Gifted education

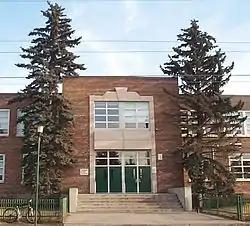
Queen Elizabeth High School in Calgary offers the GATE Program to both Division 3 and 4 (in total, Grades 7–12).

In Alberta, the Calgary Board of Education (CBE) has various elementary, middle and high schools offering the GATE Program, standing for Gifted and Talented Education, for grades 4–12, or divisions 2–4. The program for students, who, through an IQ test, ranked in the Very Superior Range; falling into Gifted or Genius. For each of the three divisions, there are two schools offering GATE, one for the north side of the city (CBE areas I, II and III) and one for the south side (CBE areas IV and V). For Division 2, or grades 4–6, it is available at Hillhurst Elementary School for the North and Nellie McClung Elementary School for the South. For Division 3, or grades 7–9, it is available at Queen Elizabeth High School for the north and John Ware Junior High School for the south. For Division 3, or grades 10–12, Queen Elizabeth High School, a joint junior high–senior high, offers it for the north and Henry Wise Wood Senior High School offers it for the south. GATE classes go more in-depth and cover some curriculum for the following grade level, with tougher assignments and a faster learning pace. Students benefit from being around other students like them. These students attend the school alongside regular students and those in other programs (e.g. International Baccalaureate and Advanced Placement.) In the 2014–2015 school year, students from grades 4–7 in the south will be attending Louis Riel Junior High School, already home to a science program, and students in the regular program there will be moved to Nellie McClung and John Ware. Students at John Ware will be phased out: eighth grade GATE will end in June 2015, and ninth grade GATE will end in 2016, while GATE will be expanding to grade 9 at Louis Riel by September 2016. Prior to John Ware, the GATE program was housed at Elboya. A large number of teachers from Nellie McClung and John Ware will be moving to the new location, which was picked to deal with student population issues and to concentrate resources. Notable alumni of the CBE GATE Program include the 36th mayor of Calgary, Naheed Nenshi, from Queen Elizabeth High School.